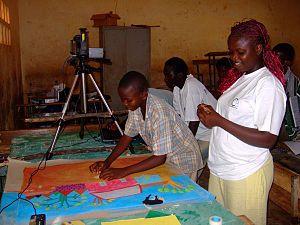
16 enfants Burkinabés ont réalisés avec Louise-Marie Colon de Camera-etc, le film ""Leila"". Une production Camera-etc. Voir le film: http://www.dailymotion.com/video/x5nfxv_leila_shortfilms"
Camera-etc est un atelier de cinéma d'animation situé à Liège en Belgique. Il est reconnu comme Atelier de Production et Centre d'Expression et de créativité de la Fédération Wallonie-Bruxelles de Belgique. Ses activités se déclinent en plusieurs axes : films d'auteurs, ateliers collectifs, coopération internationale, partenariats.